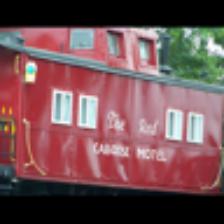
Label: NonHuman